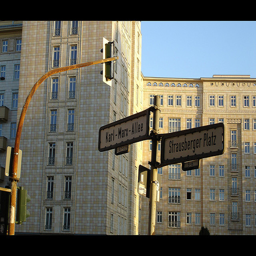
some street signs on a pole close to a tall building
a group of street signs in front of a building
Apartment block buildings along Karl Marx Allee in Berlin
Traffic signs alert travelers to what street they are on
A stoplight and street signs beside old buildings